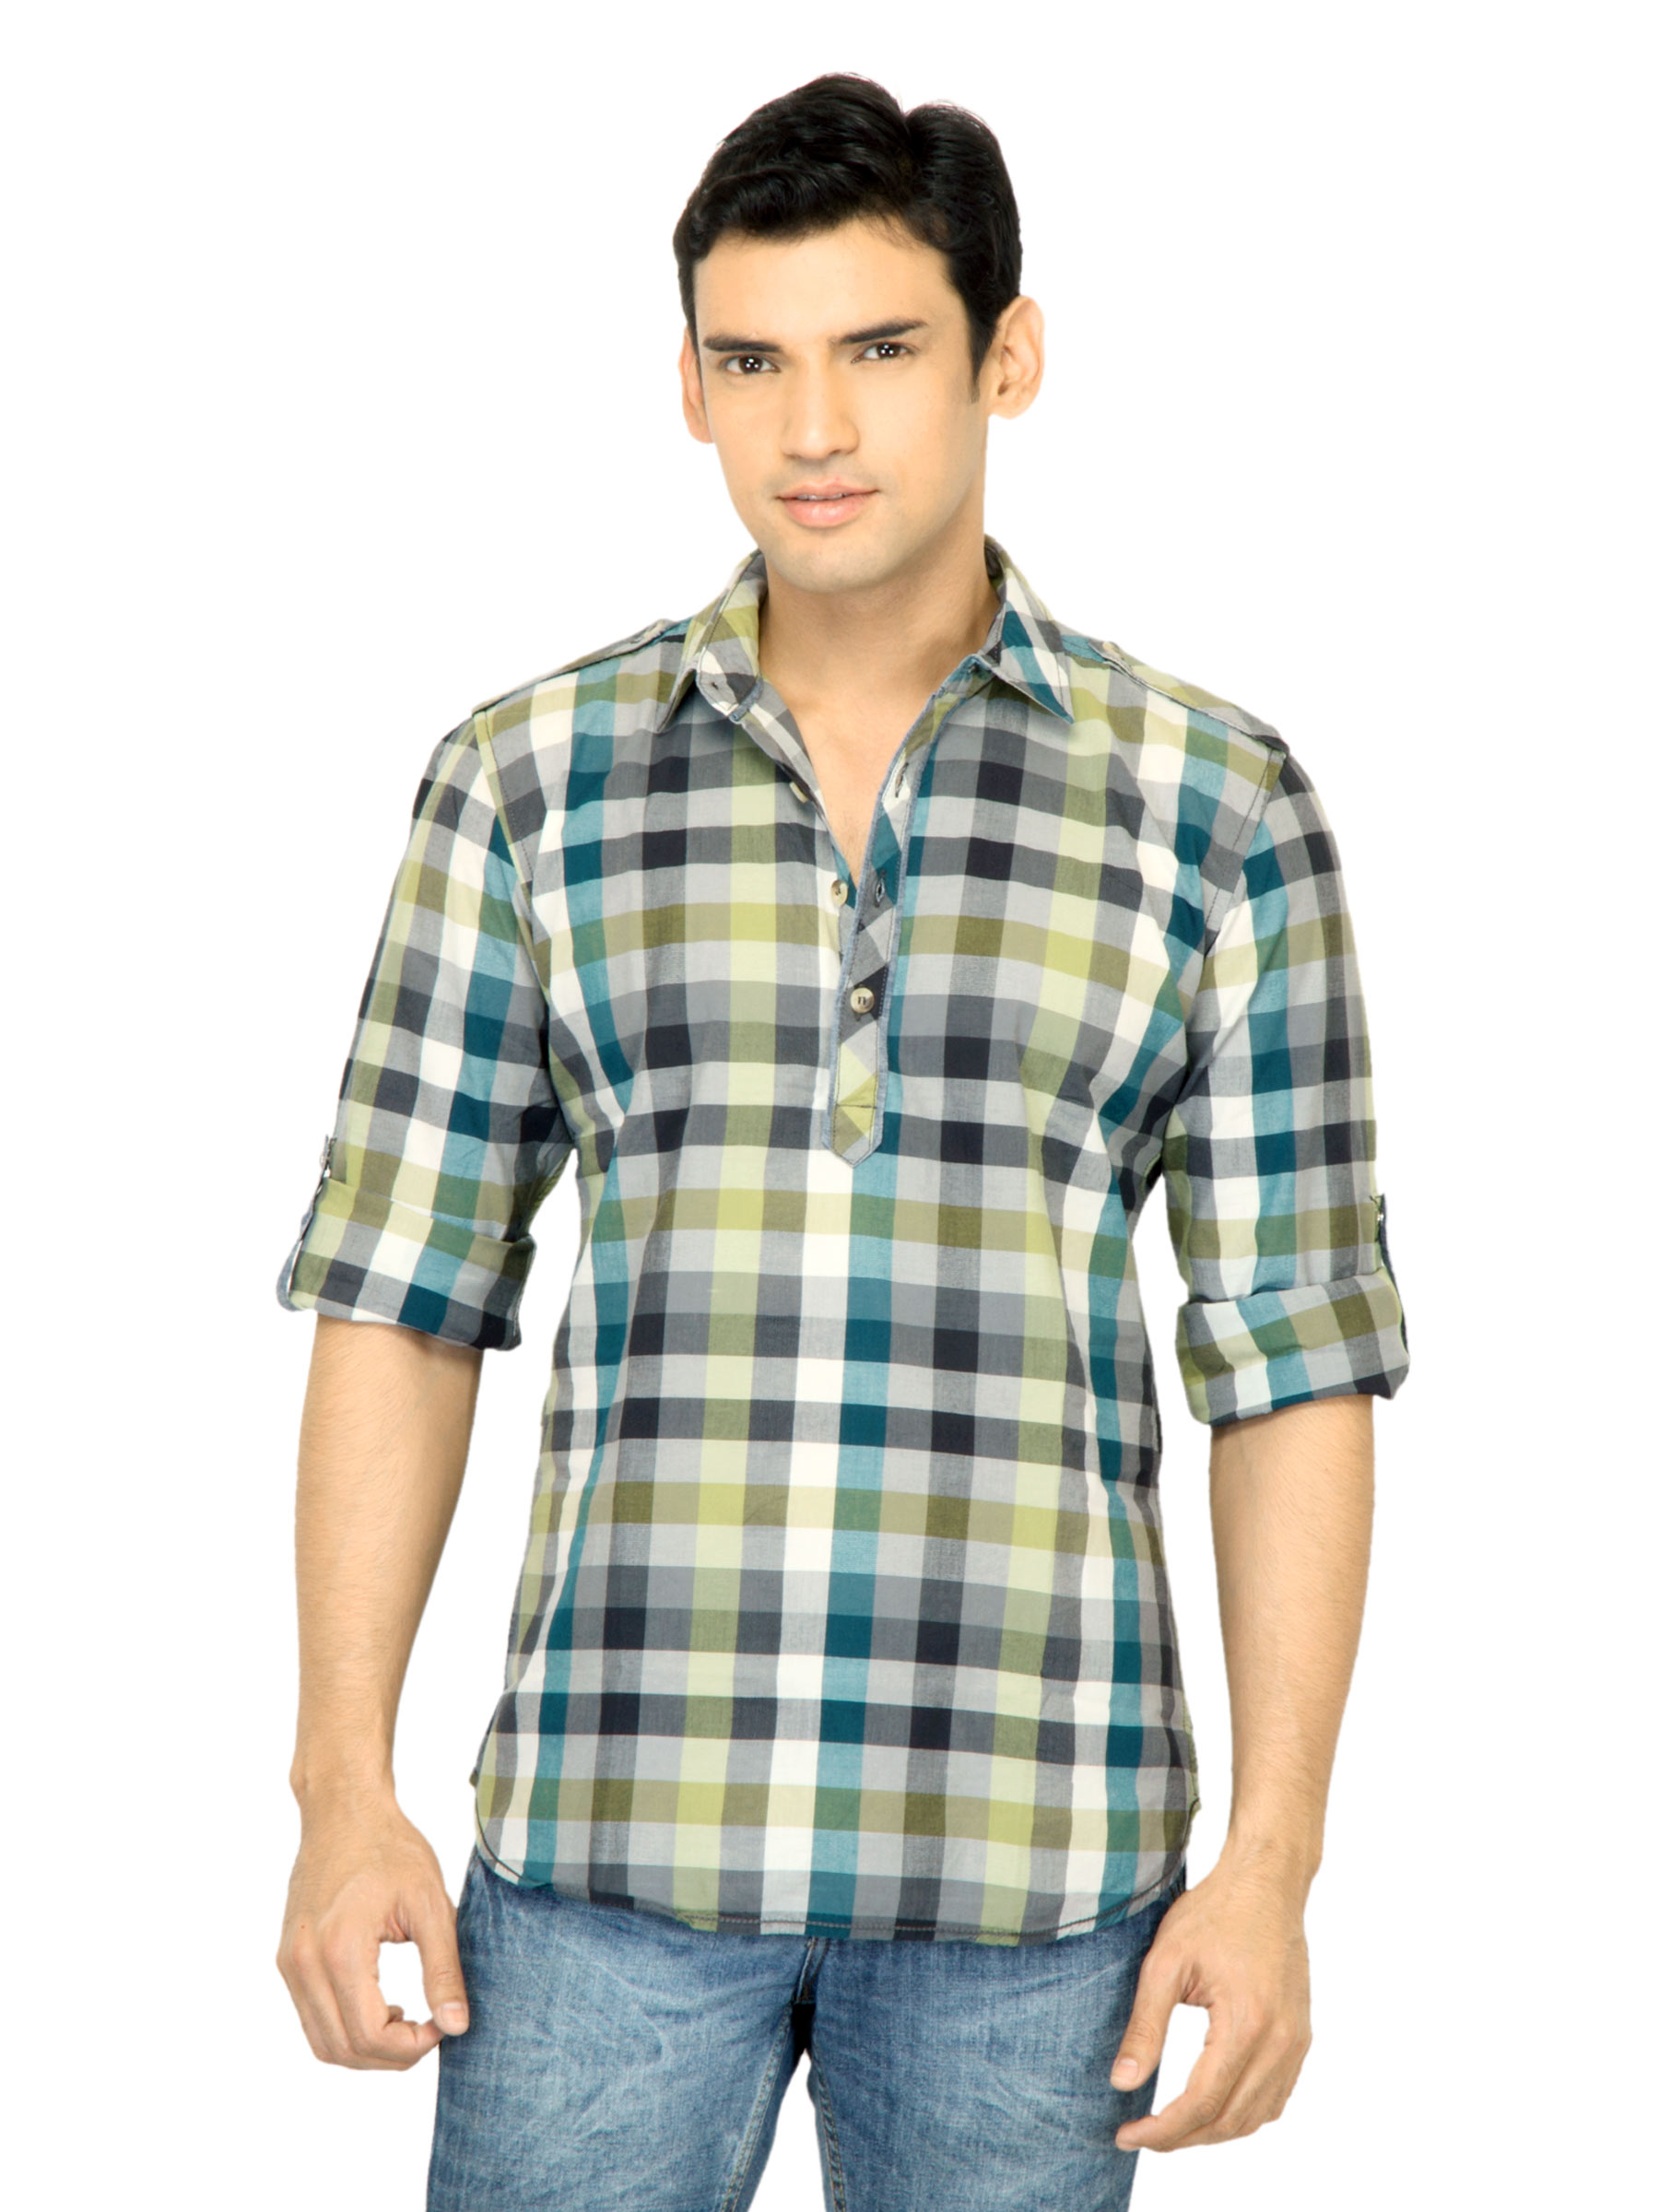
United Colors of Benetton Men Check Grey Shirt
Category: Apparel / Topwear / Shirts
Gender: Men
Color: Grey
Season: Fall 2011
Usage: Casual